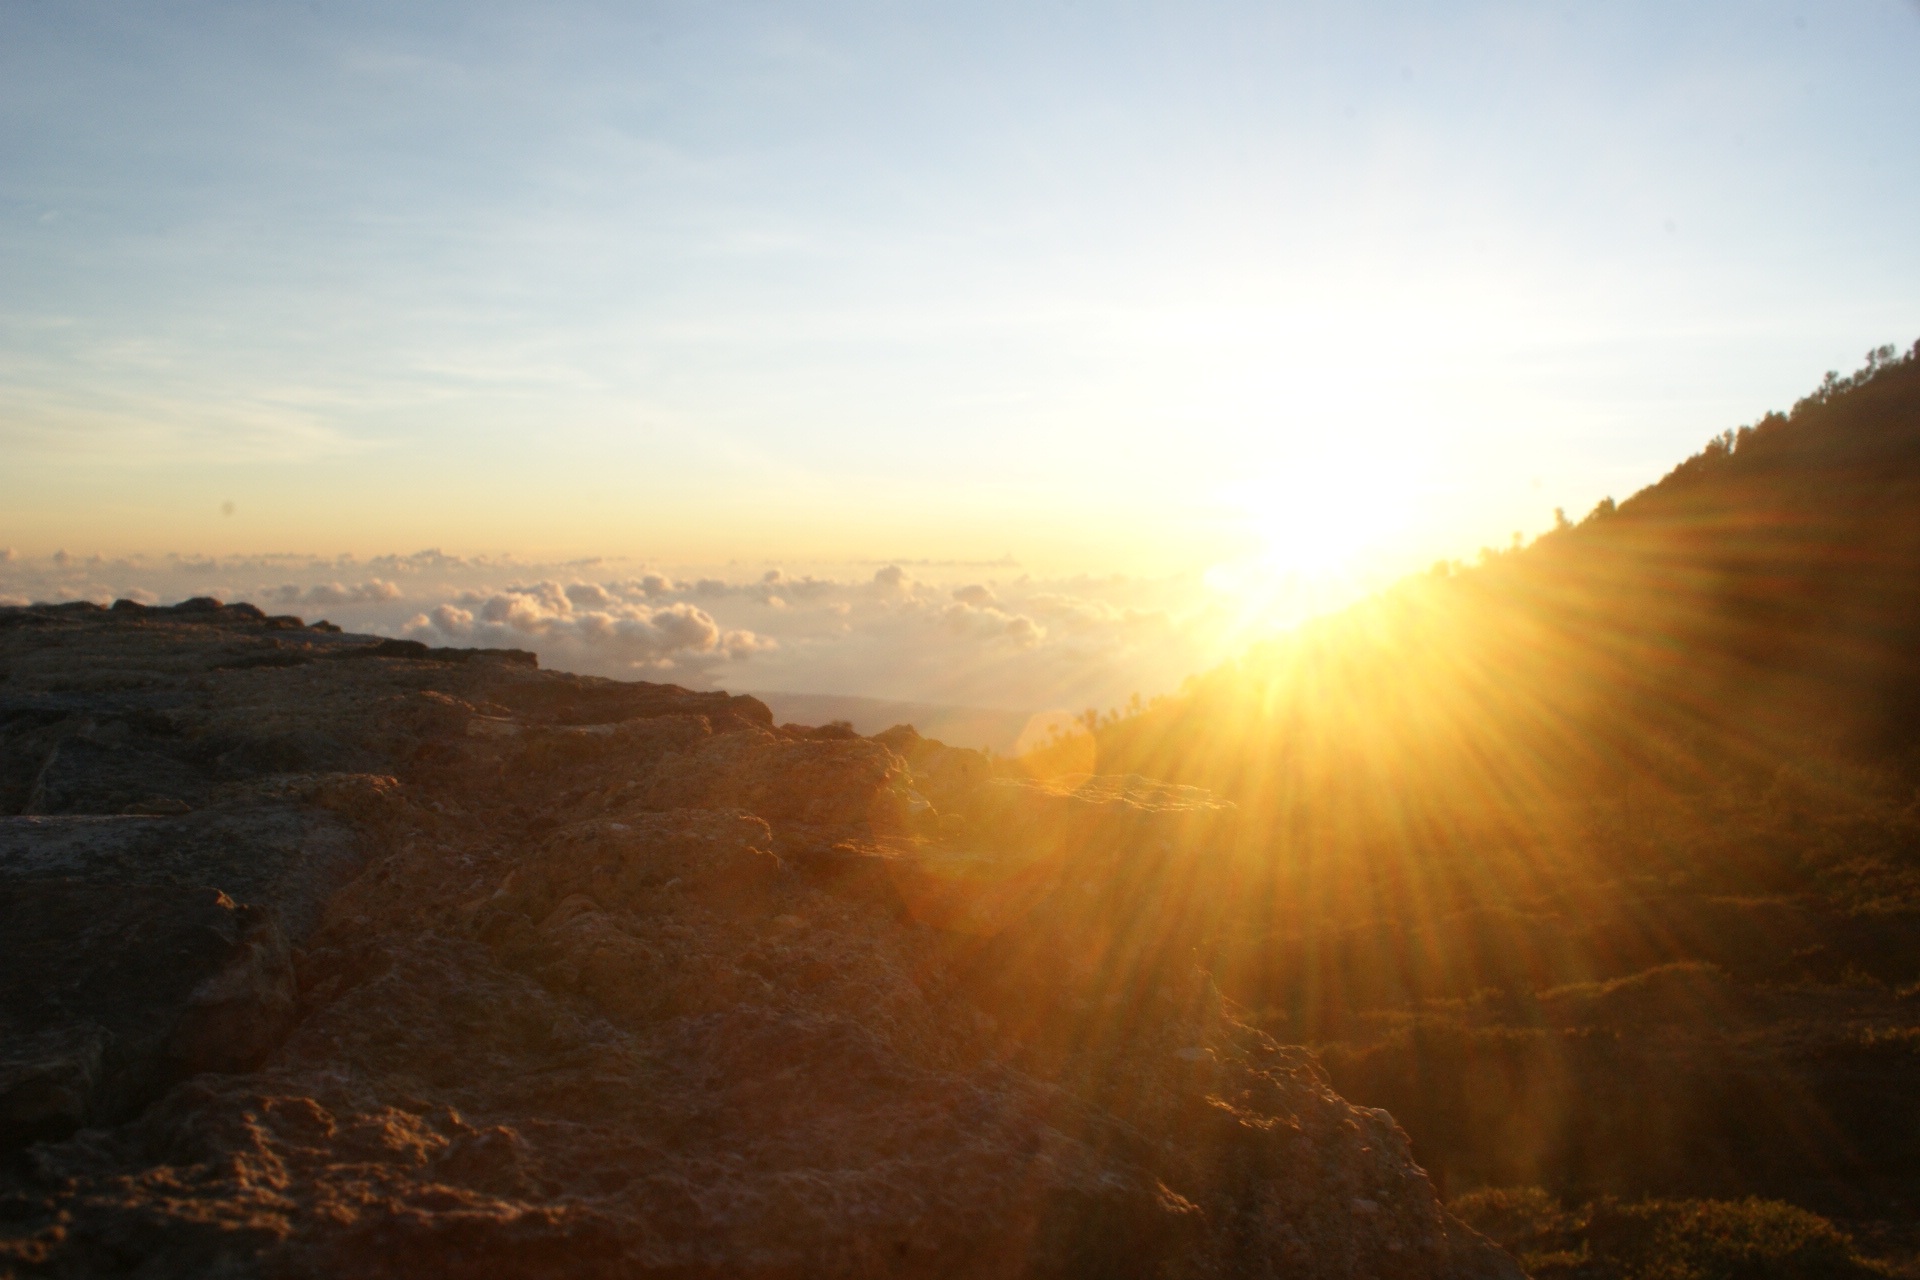
landscape, horizon, mountain, sun, sunrise, sunset, sunlight, morning, hill, dawn, valley, mountain range, dusk, evening, plateau, landform, geographical feature, atmospheric phenomenon, mountainous landforms